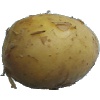
Label: Potato White 1